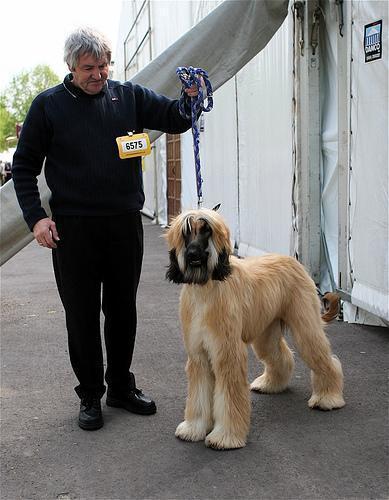
Afghan_hound